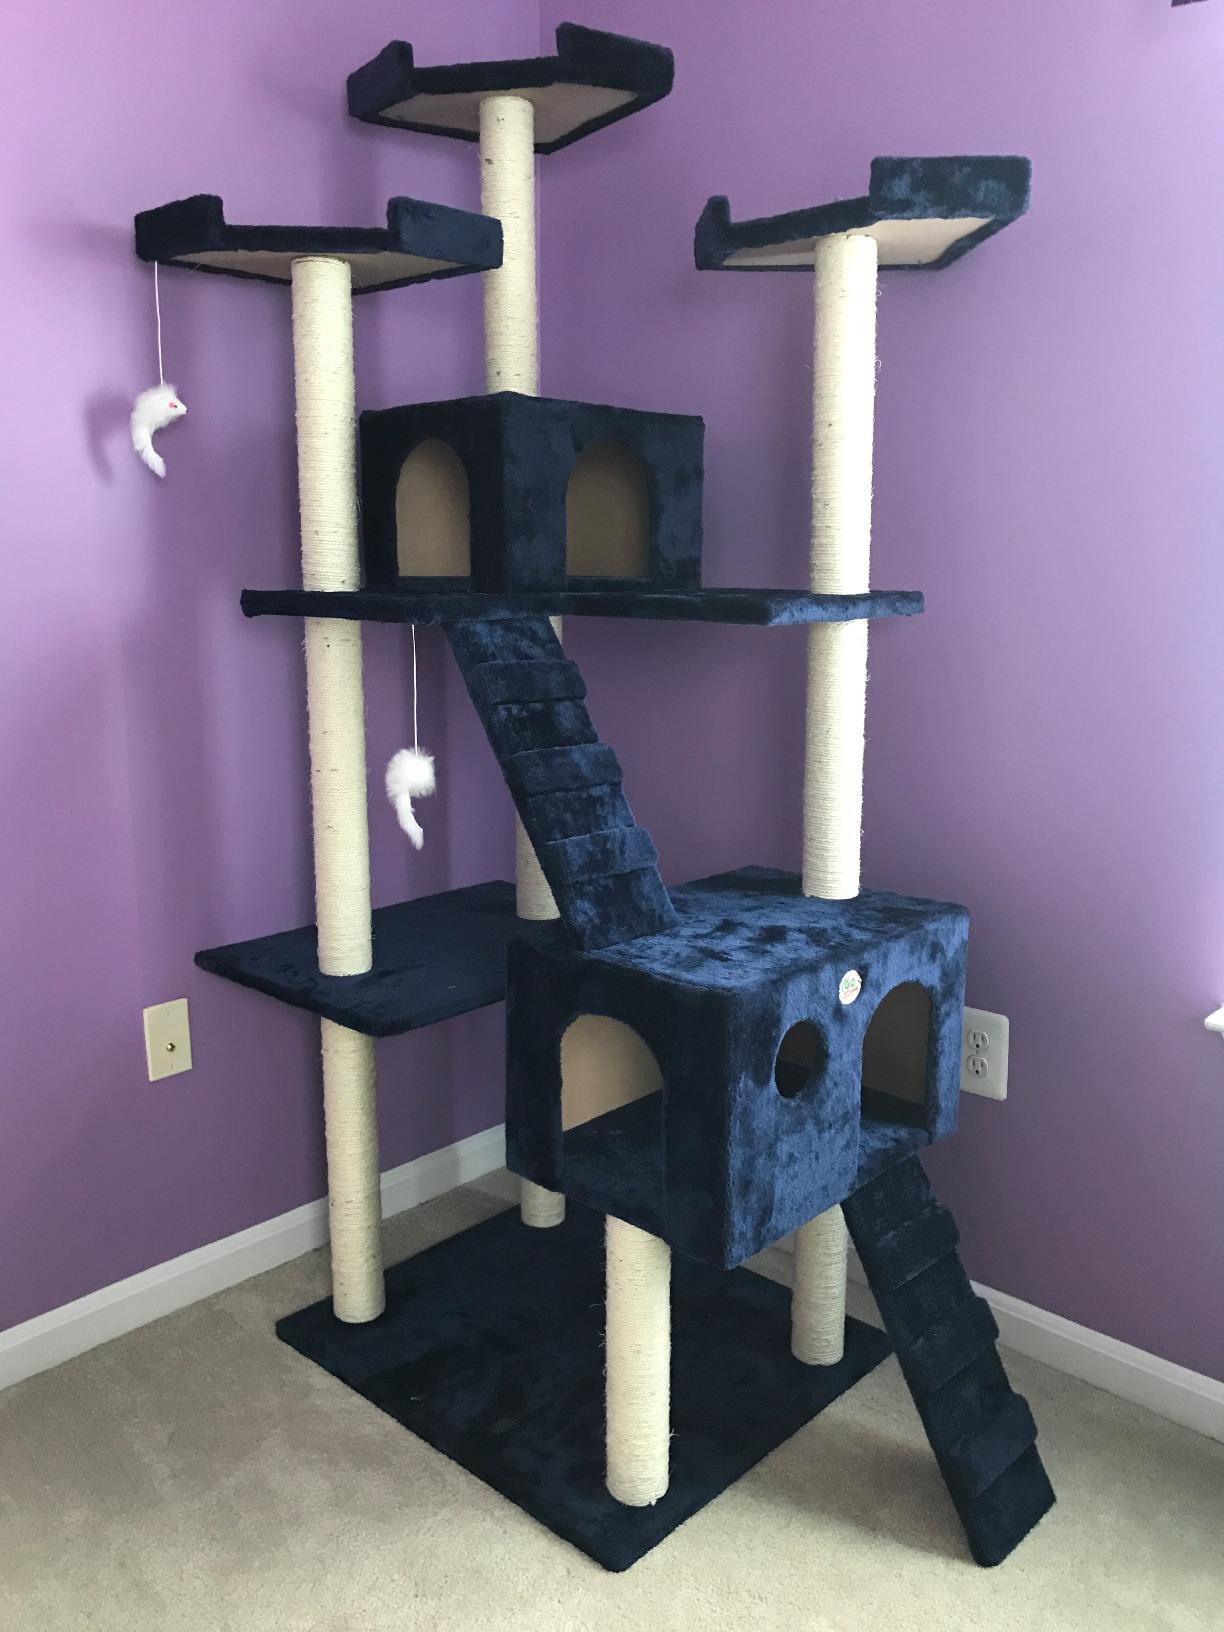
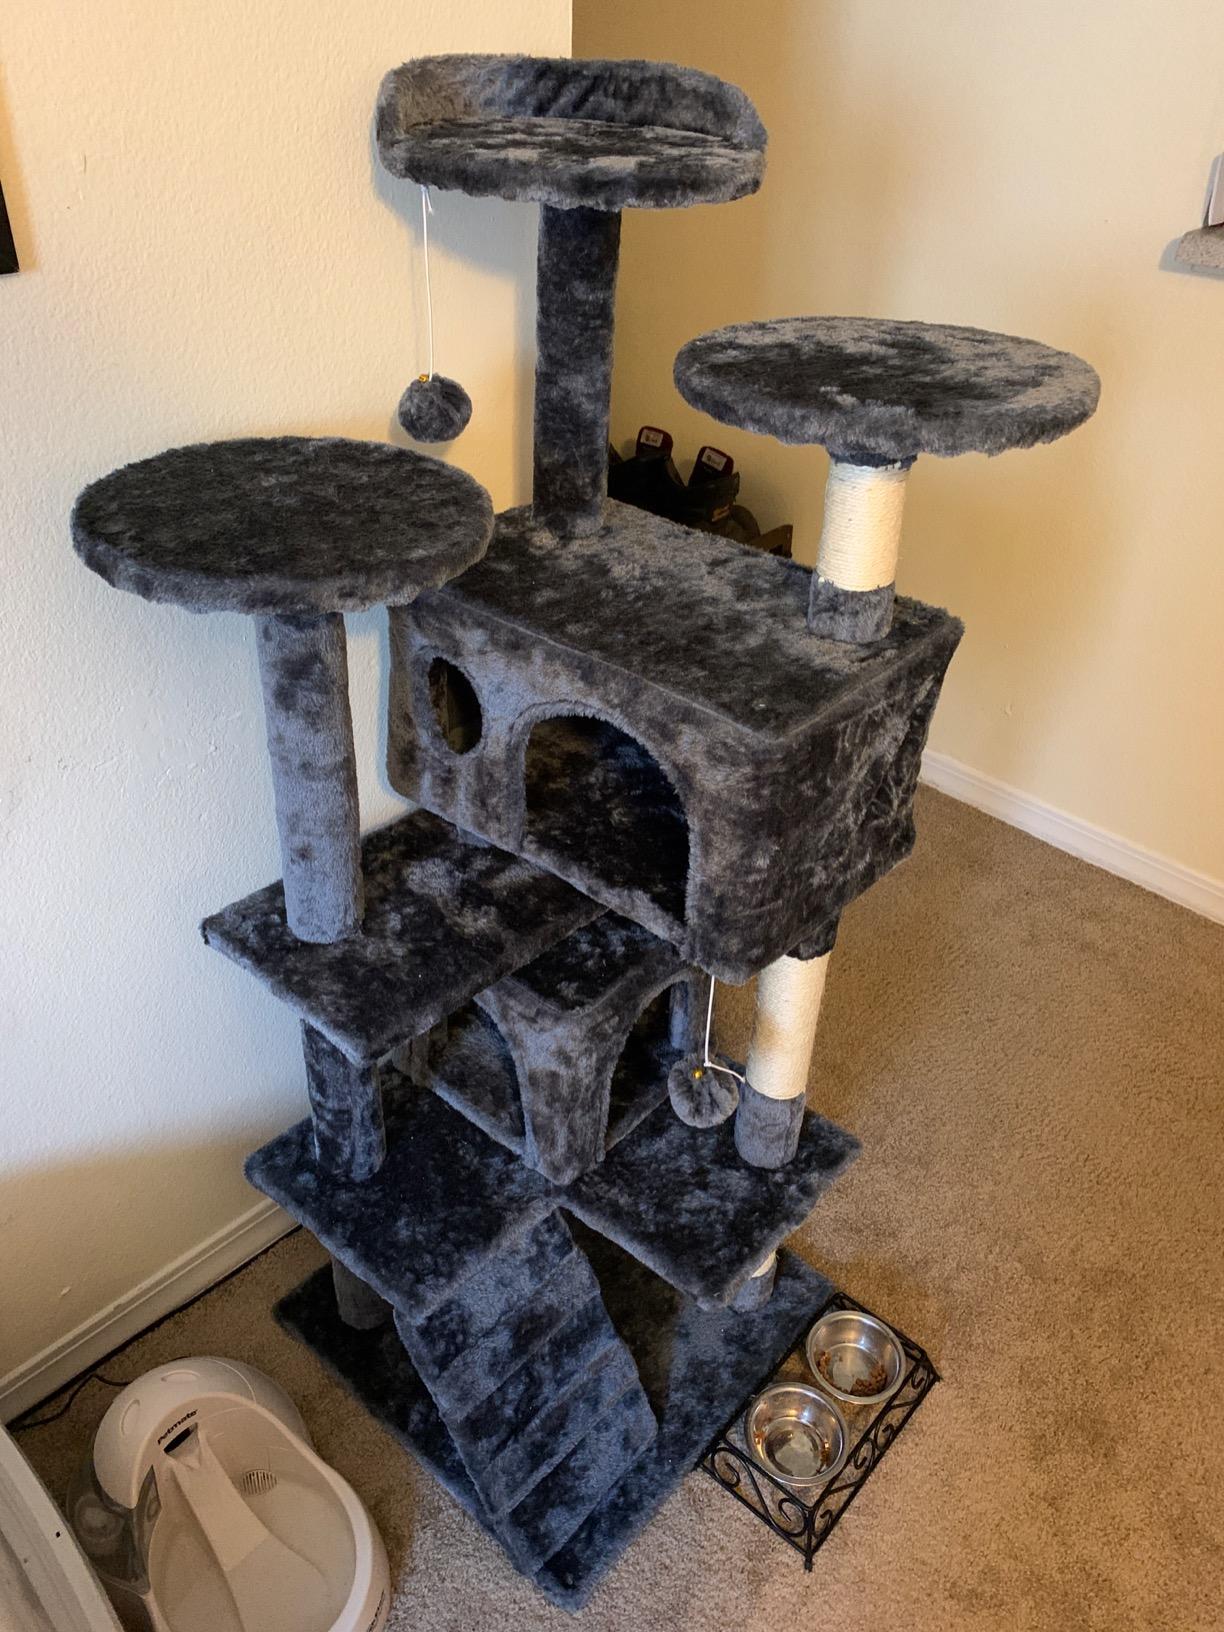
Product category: items_cat tree
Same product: no